Beach groups

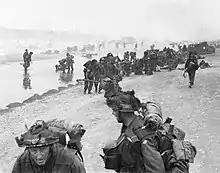
Men of 84 Field Coy RE (foreground) on Sword

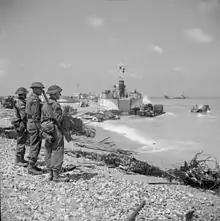
Beach Group troops look out from Queen beach, Sword, littered with beached landing craft and wrecked vehicles and equipment, 7 June 1944

Supported the 3rd Canadian Infantry Division landed on Mike in the Juno landing area.